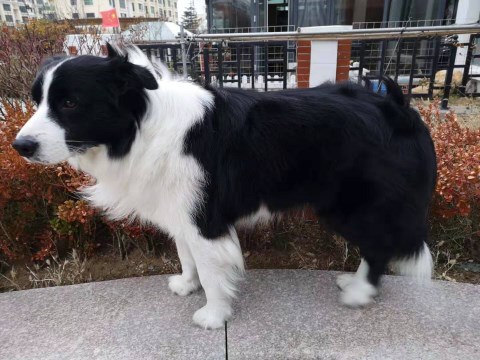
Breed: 2594-n000109-Border_collie